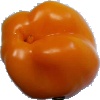
Label: Pepper Yellow 1